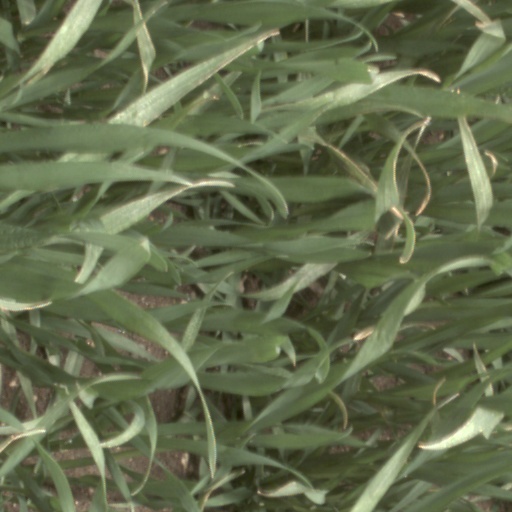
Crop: wheat